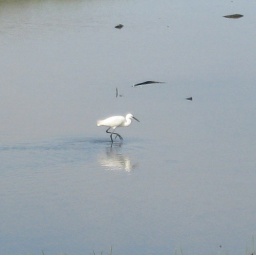
There was a dog walking toward the water and this egret was moving very quickly in the opposite direction.